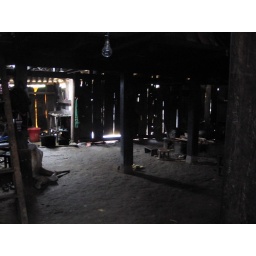
Inside hill tribe house near Sapa